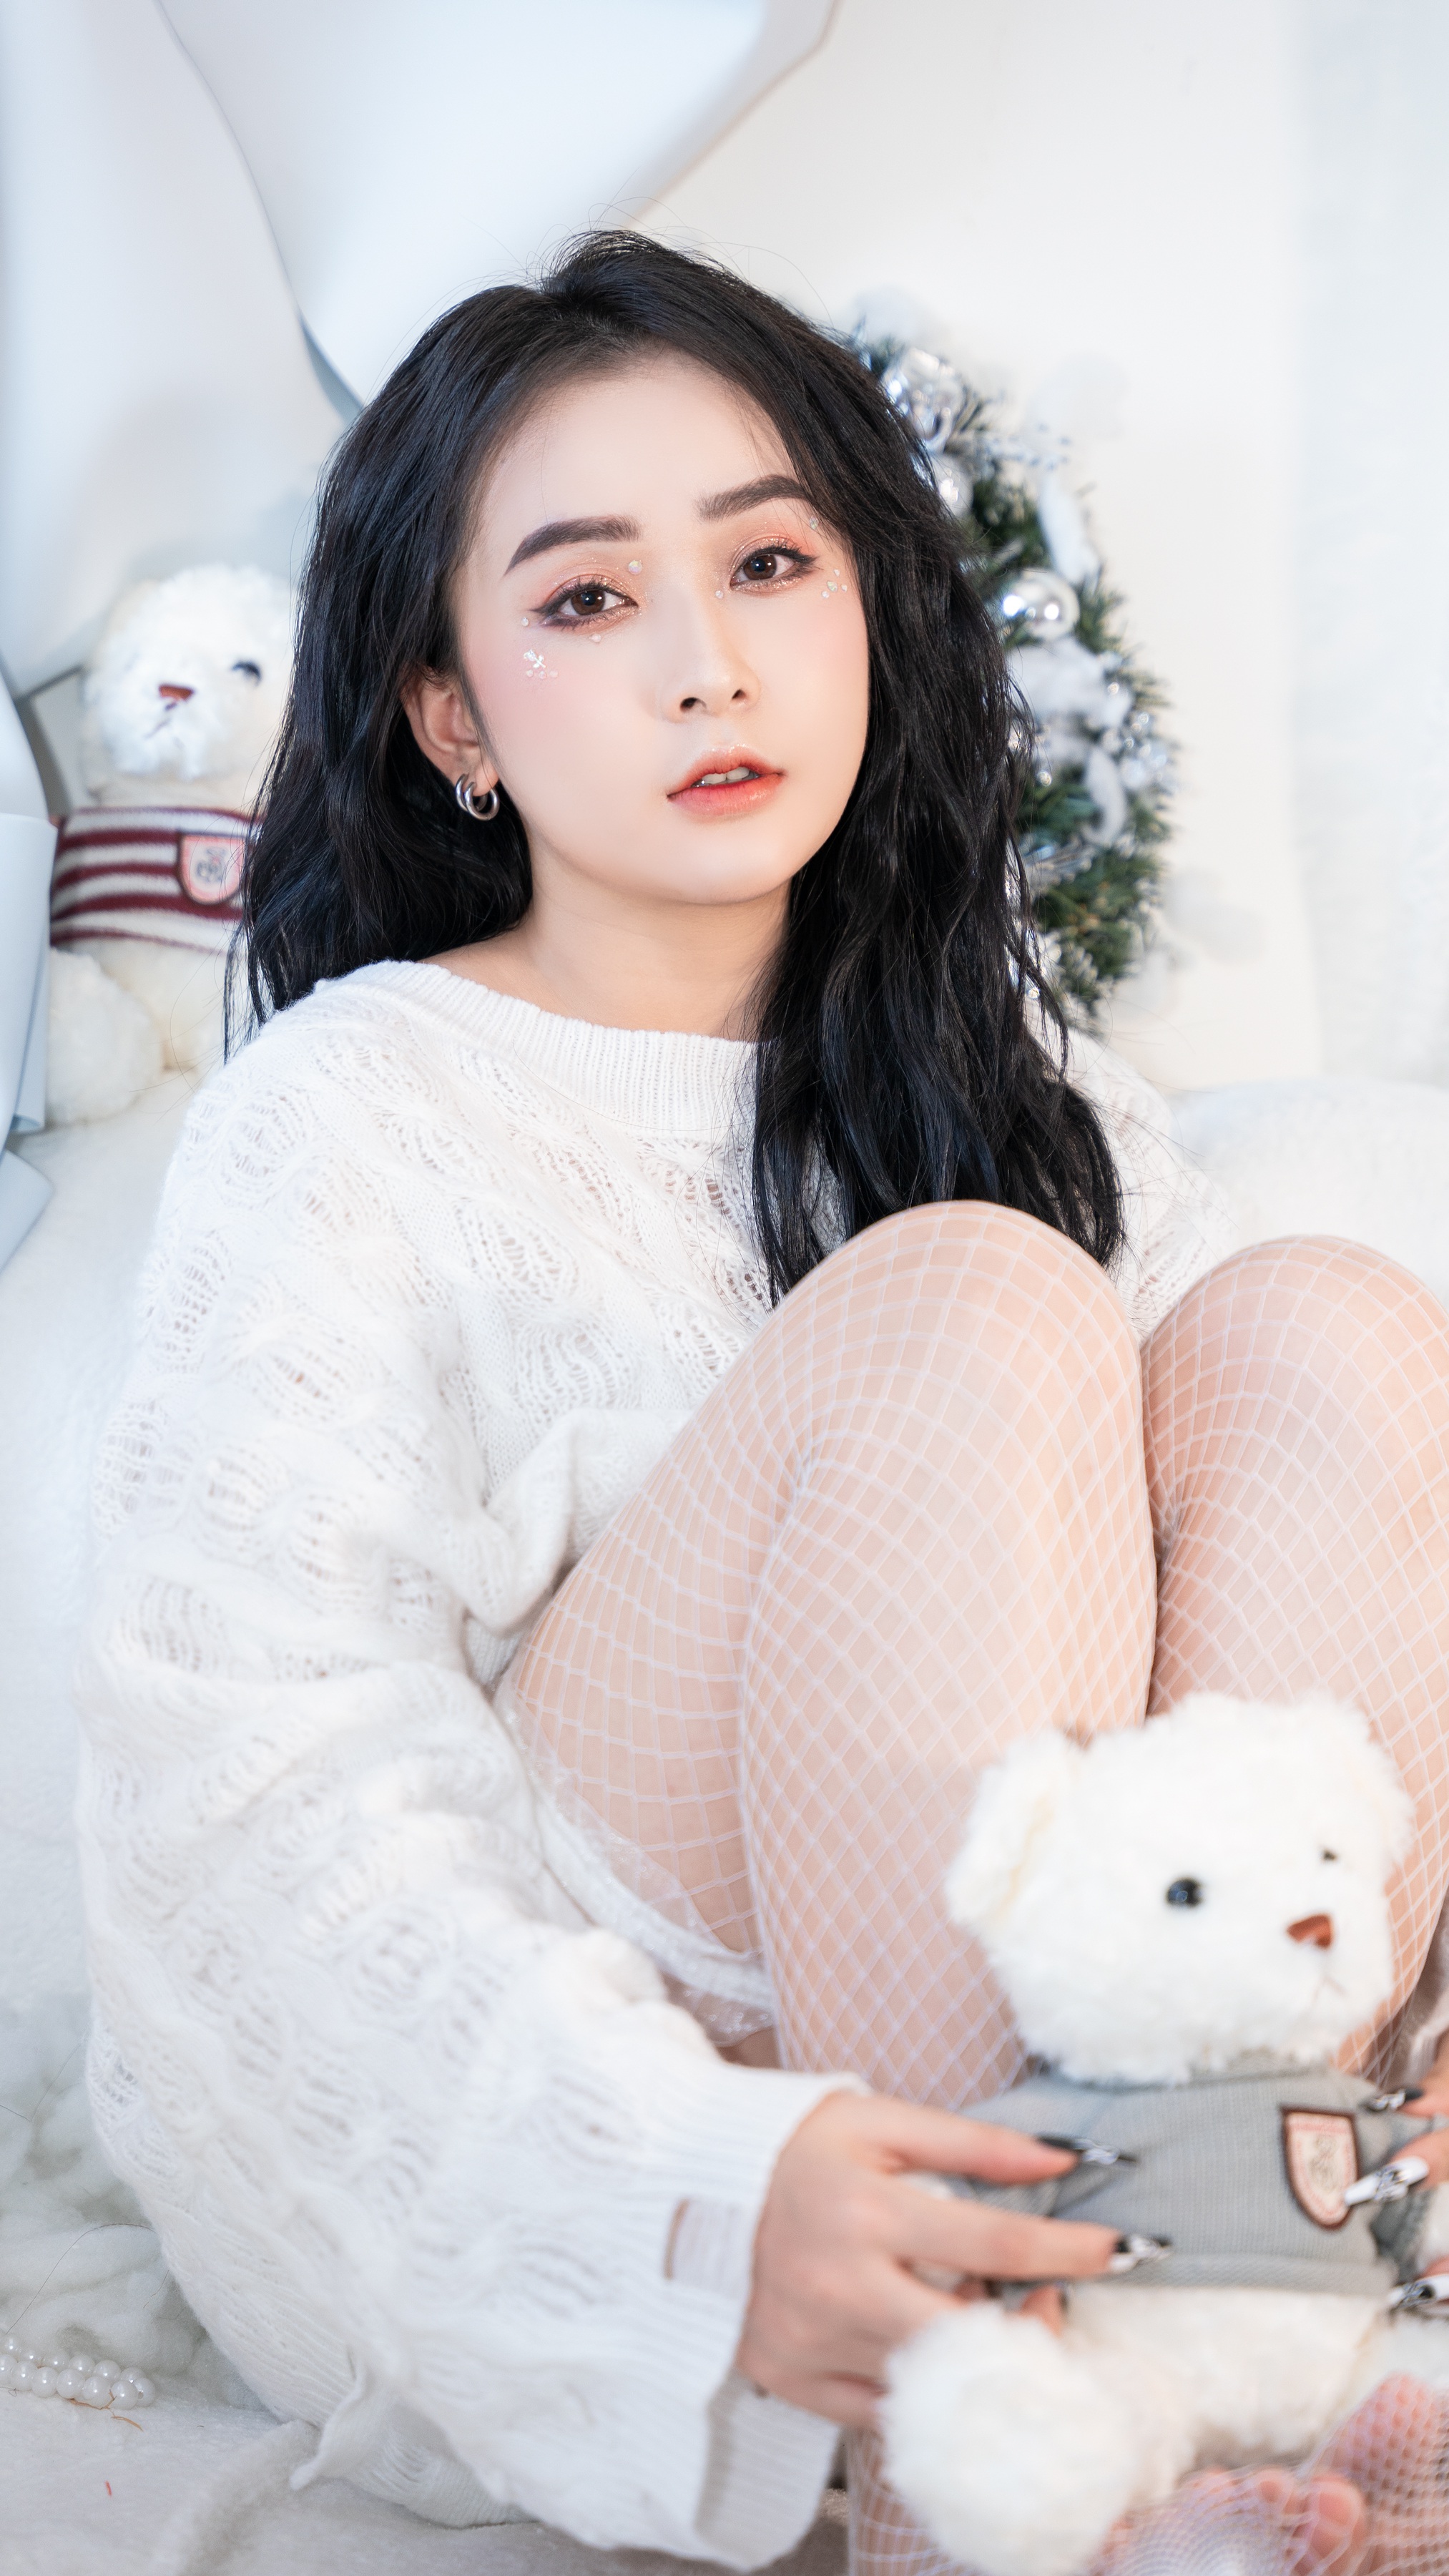
woman, face, joint, skin, head, lip, hairstyle, shoulder, facial expression, white, eyelash, human body, flash photography, neck, textile, sleeve, happy, pink, thigh, black hair, waist, toy, fashion design, knee, long hair, human leg, fashion model, pattern, jewellery, fur, formal wear, sitting, brown hair, abdomen, fashion accessory, companion dog, stuffed toy, teddy bear, necklace, portrait photography, winter, photo shoot, child, plush